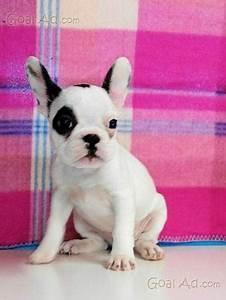
dog